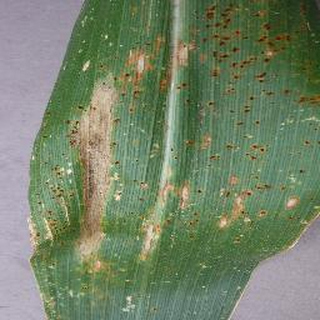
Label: corn_northern_leaf_blight